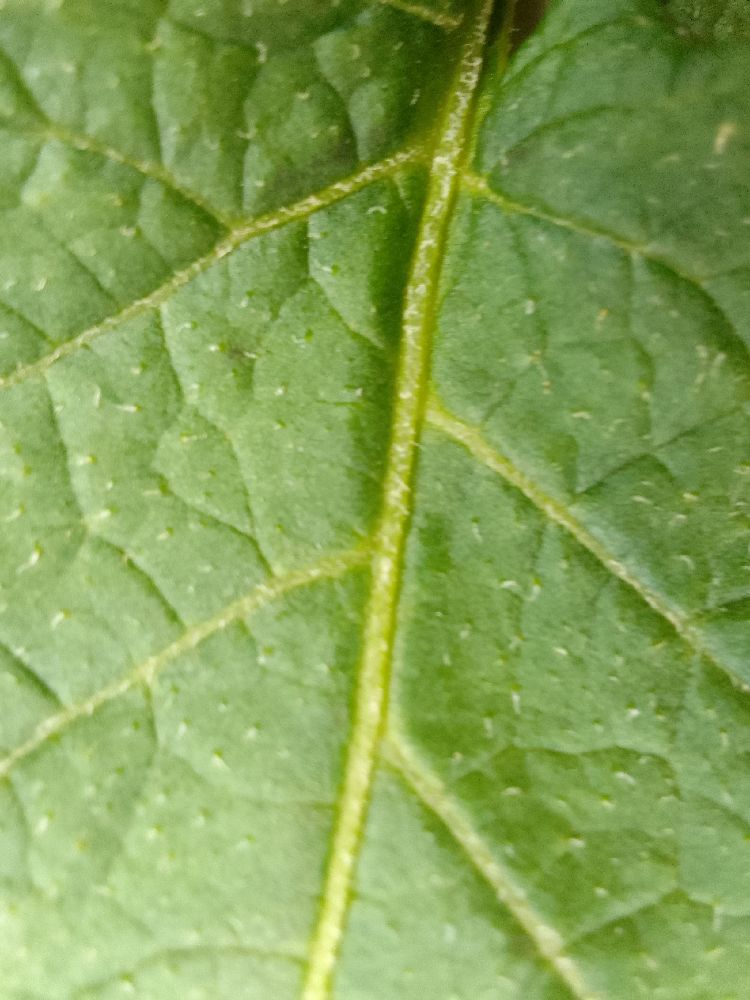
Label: Healthy